Thomas Townshend, 1st Viscount Sydney

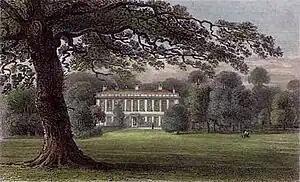
Frognal House by George Shepherd appears in Thomas Ireland's "History of Kent" published c. 1830.

Sydney can be described, by the standards of his time, as an enlightened and progressive politician. He did not support the American Revolution but was a strong opponent of the war which he thought was pointless and needlessly prolonged during Lord North's ministry. As Home Secretary and Foreign Secretary he was heavily involved in the development of Canada and the settling of fleeing refugees from the intolerant rebels. The city of Sydney in Nova Scotia is named after him in memory of his efforts on behalf of the loyalist settlers of Canada. In a parallel situation for the Royal Townships of the yet-to-be-formed colony of Upper Canada the thoroughfares of the United Empire Loyalist settlement of Cornwall, Ontario were, in 1784, named Pitt Street and Sydney Street in honour of the prime minister and his foreign secretary.